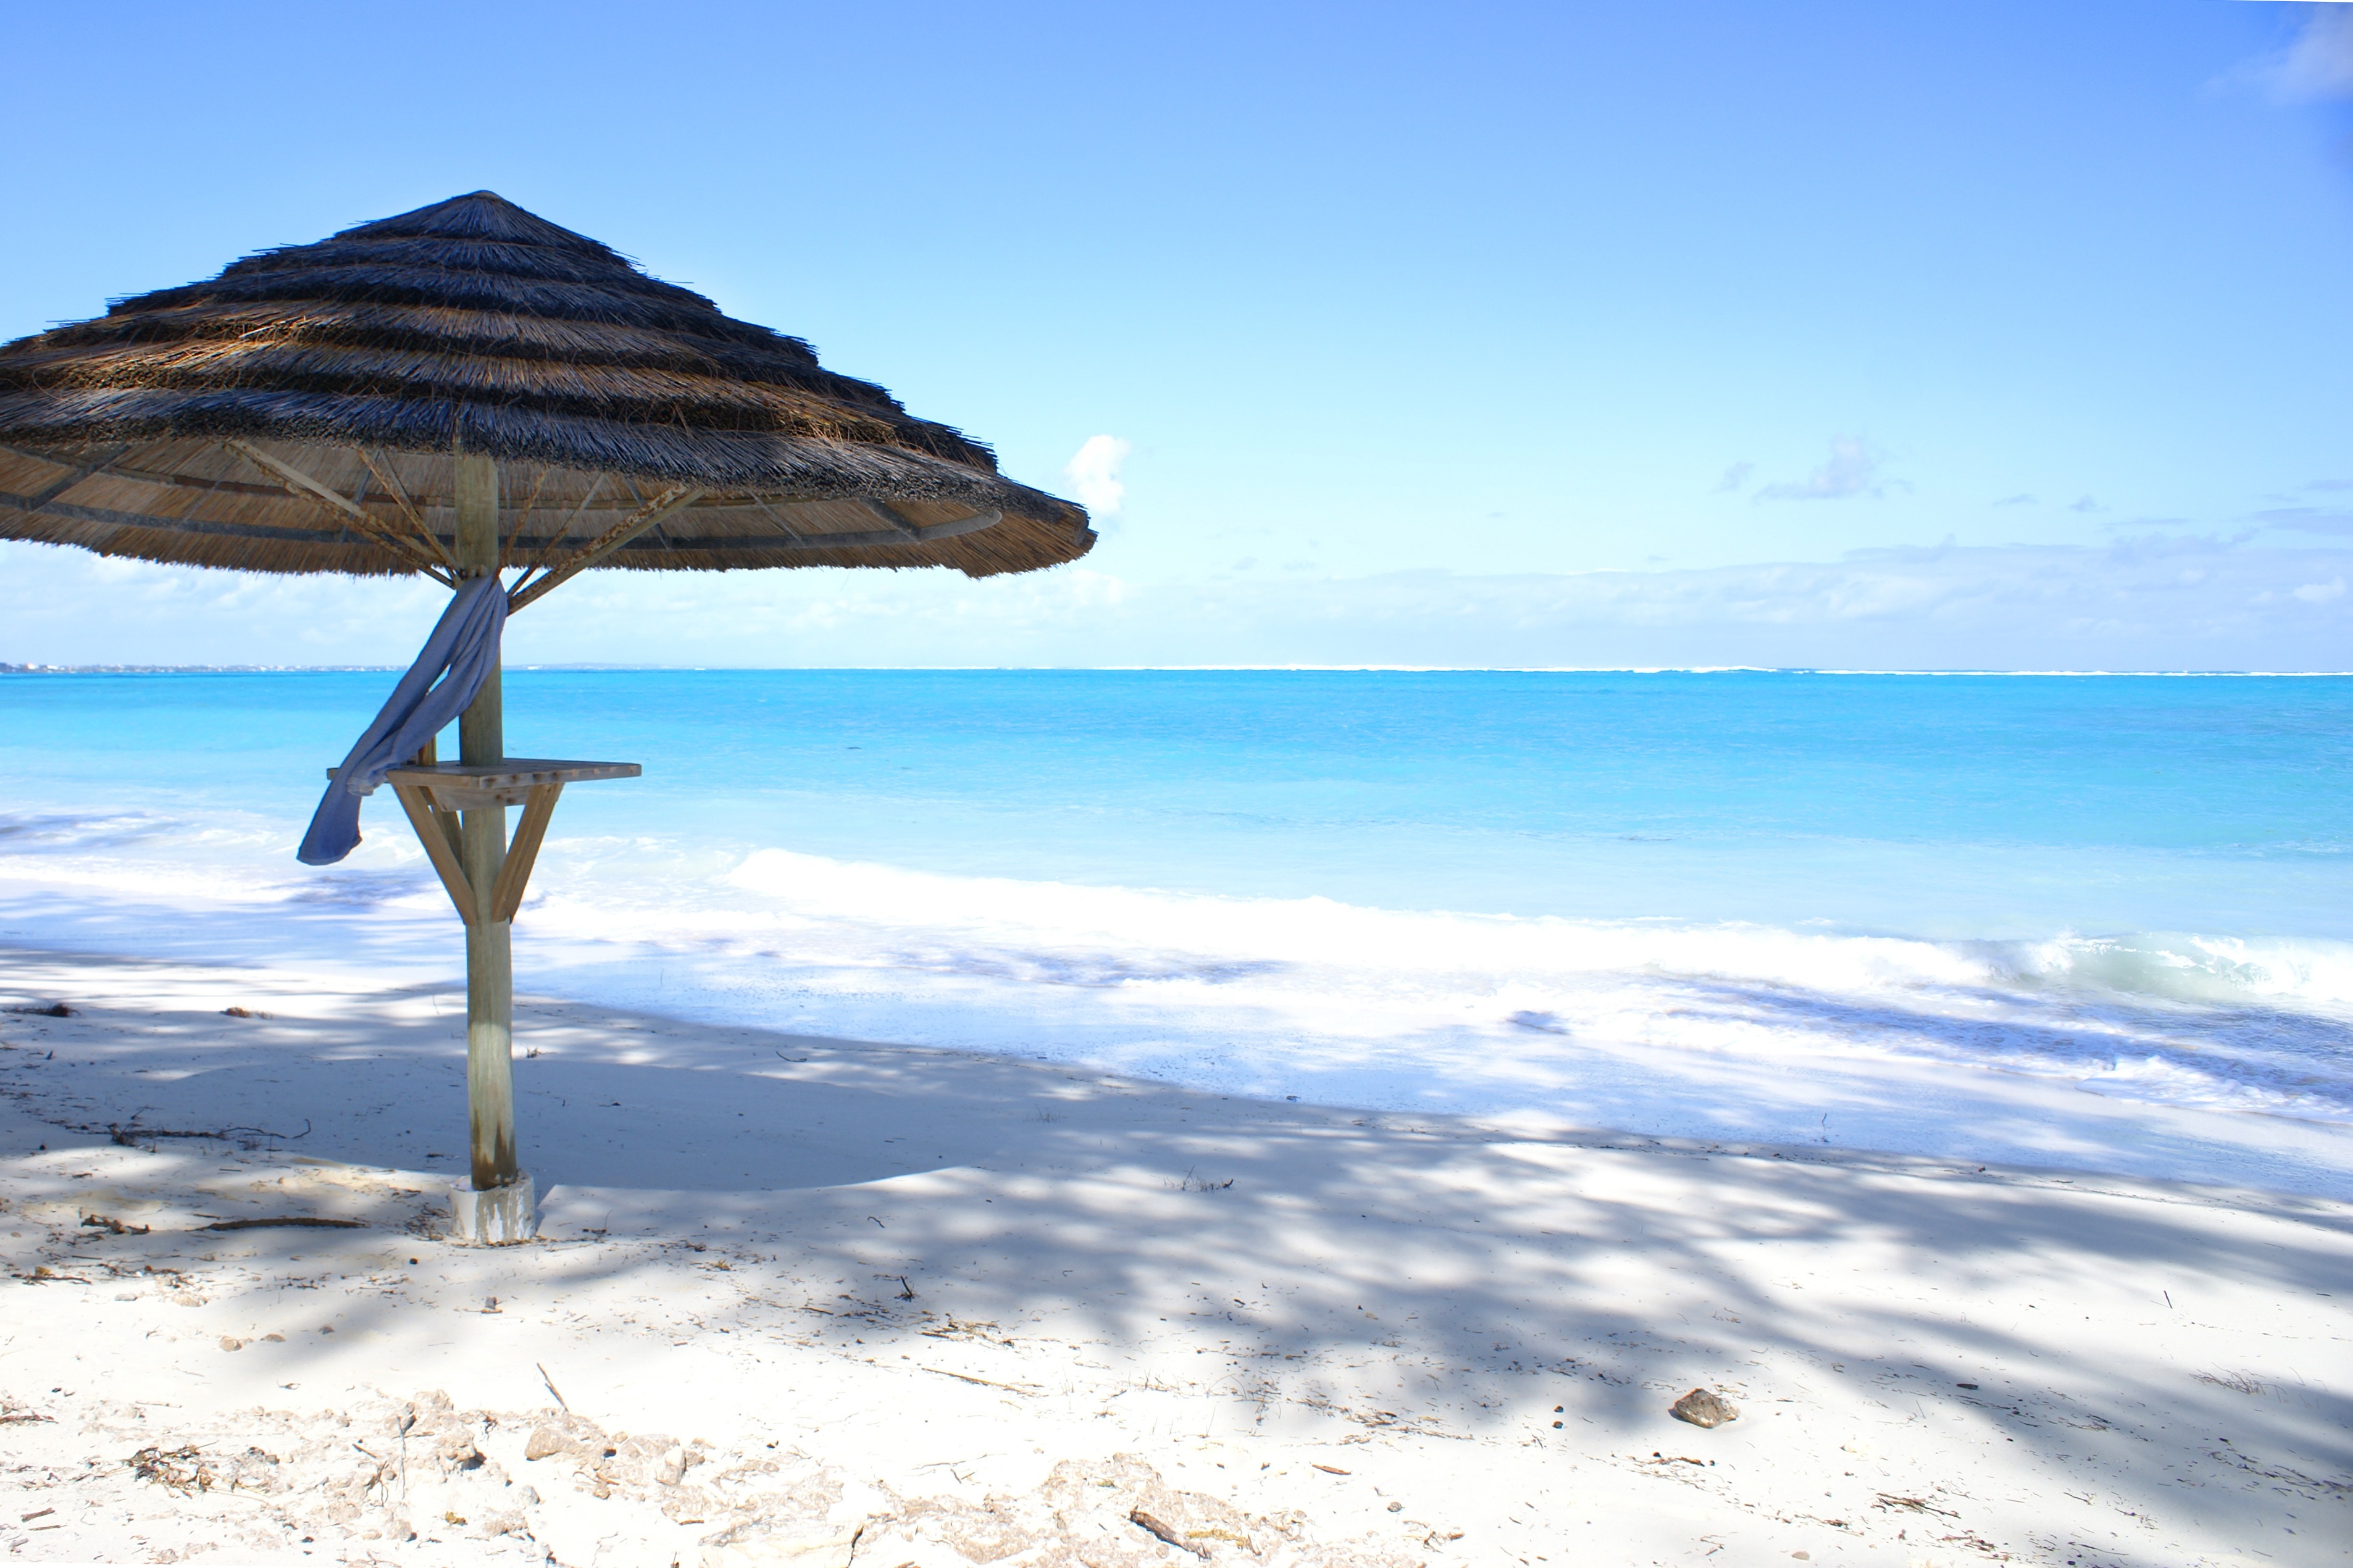
beach, sea, coast, sand, ocean, horizon, sun, sunlight, shore, wave, wind, vacation, bay, island, body of water, hot, caribbean, cape, sunshade, turks and caicos, turks and caicos islands, turks, caicos islands